Ratna Vajra Rinpoche

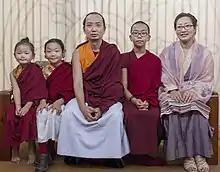
Ratna Vajra Rinpoche with family

From his adolescent years to adulthood, Rinpoche has sought and received numerous teachings from the great Sakya scholars including Khenchen Appey Rinpoche (1927–2010), Khenpo Kunga Wangchuk Rinpoche (1921–2008) and Khenpo Lungrik Senge. He has also completed many retreats on the principal deities of the Sakya tradition.